Epic Games

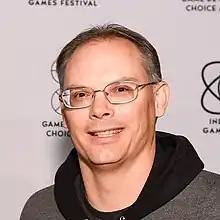
Epic Games founder and CEO Tim Sweeney

In early 1992, Sweeney found himself and his new-found video game company in a business where larger studios, such as Apogee Software and id Software, were dominant, and he had to find a more serious name for his. As such, Sweeney came up with "Epic MegaGames", a name which incorporated "Epic" and "Mega" to make it sound like it represented a fairly large company (such as Apogee Software), although he was its only employee. Sweeney soon underwent searching for a business partner, and eventually caught up with Mark Rein, who previously quit his job at id Software and moved to Toronto, Ontario. Rein worked remotely from Toronto, and primarily handled sales, marketing and publishing deals; business development that Sweeney found to have significantly contributed to the company's growth. Some time this season, the company soon had 20 employees consisting of programmers, artists, designers and composers. Among them was the 17-year old Cliff Bleszinski, who joined the company after submitting his game "Dare to Dream" to Sweeney. The following year, they had over 30 employees.